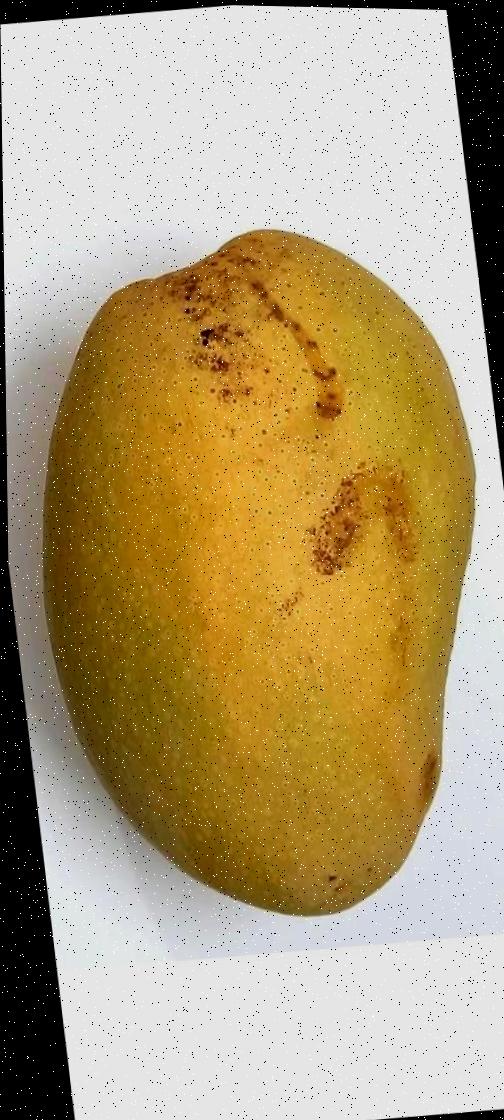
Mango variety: Fazli Shurmai